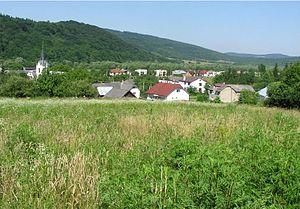
Tisinec est un village de Slovaquie situé dans la région de Prešov.